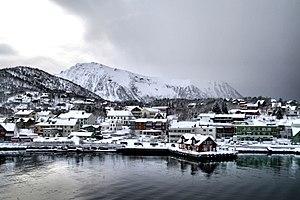
Stokmarknes est un port norvégien, escale de l'Hurtigruten, situé dans l'archipel des Vesterålen. Il abrite le musée de l'Hurtigruten.